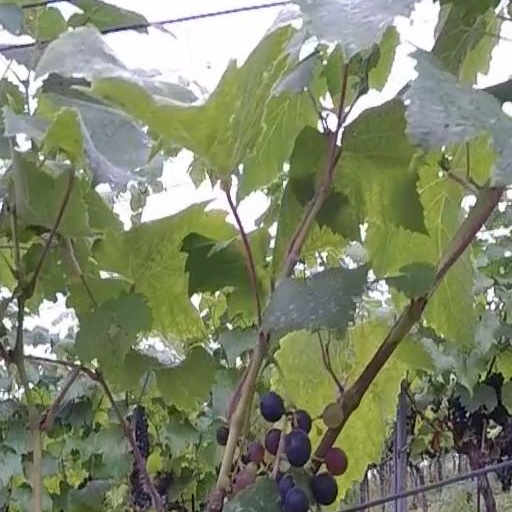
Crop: grape